Transition from Ming to Qing

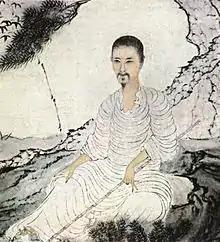
Shitao (1642–1707), who was related to the Ming imperial family, was one of many artists and writers who refused to give their allegiance to the Qing. Art historian Craig Clunas suggests that Shitao used a poem inscribed on this "Self-Portrait Supervising the Planting of Pines" (1674) to allude to the restoration of the Ming dynasty.

The defeat of the Ming dynasty posed practical and moral problems, especially for literati and officials. Confucian teachings emphasized loyalty (忠 "zhōng"), but the question arose as to whether Confucians should be loyal to the fallen Ming or to the new power, the Qing. Some, like the painter Bada Shanren, a descendant of the Ming ruling family, became recluses. Others, like Kong Shangren, who claimed to be a descendant of Confucius, supported the new regime. Kong wrote a poignant drama, The Peach Blossom Fan, which explored the moral decay of the Ming in order to explain its fall. Poets whose lives bridged the transition between Ming poetry and Qing poetry are attracting modern academic interest. Some of the most important first generation of Qing thinkers were Ming loyalists, at least in their hearts, including Gu Yanwu, Huang Zongxi, and Fang Yizhi. Partly in reaction and to protest the laxity and excess of the late Ming, they turned to evidential learning, which emphasized careful textual study and critical thinking. Another important group in this transitional period were the "Three Masters of Jiangdong"—Gong Dingzi, Wu Weiye and Qian Qianyi—who among other things contributed to a revival in the "ci" form of poetry.